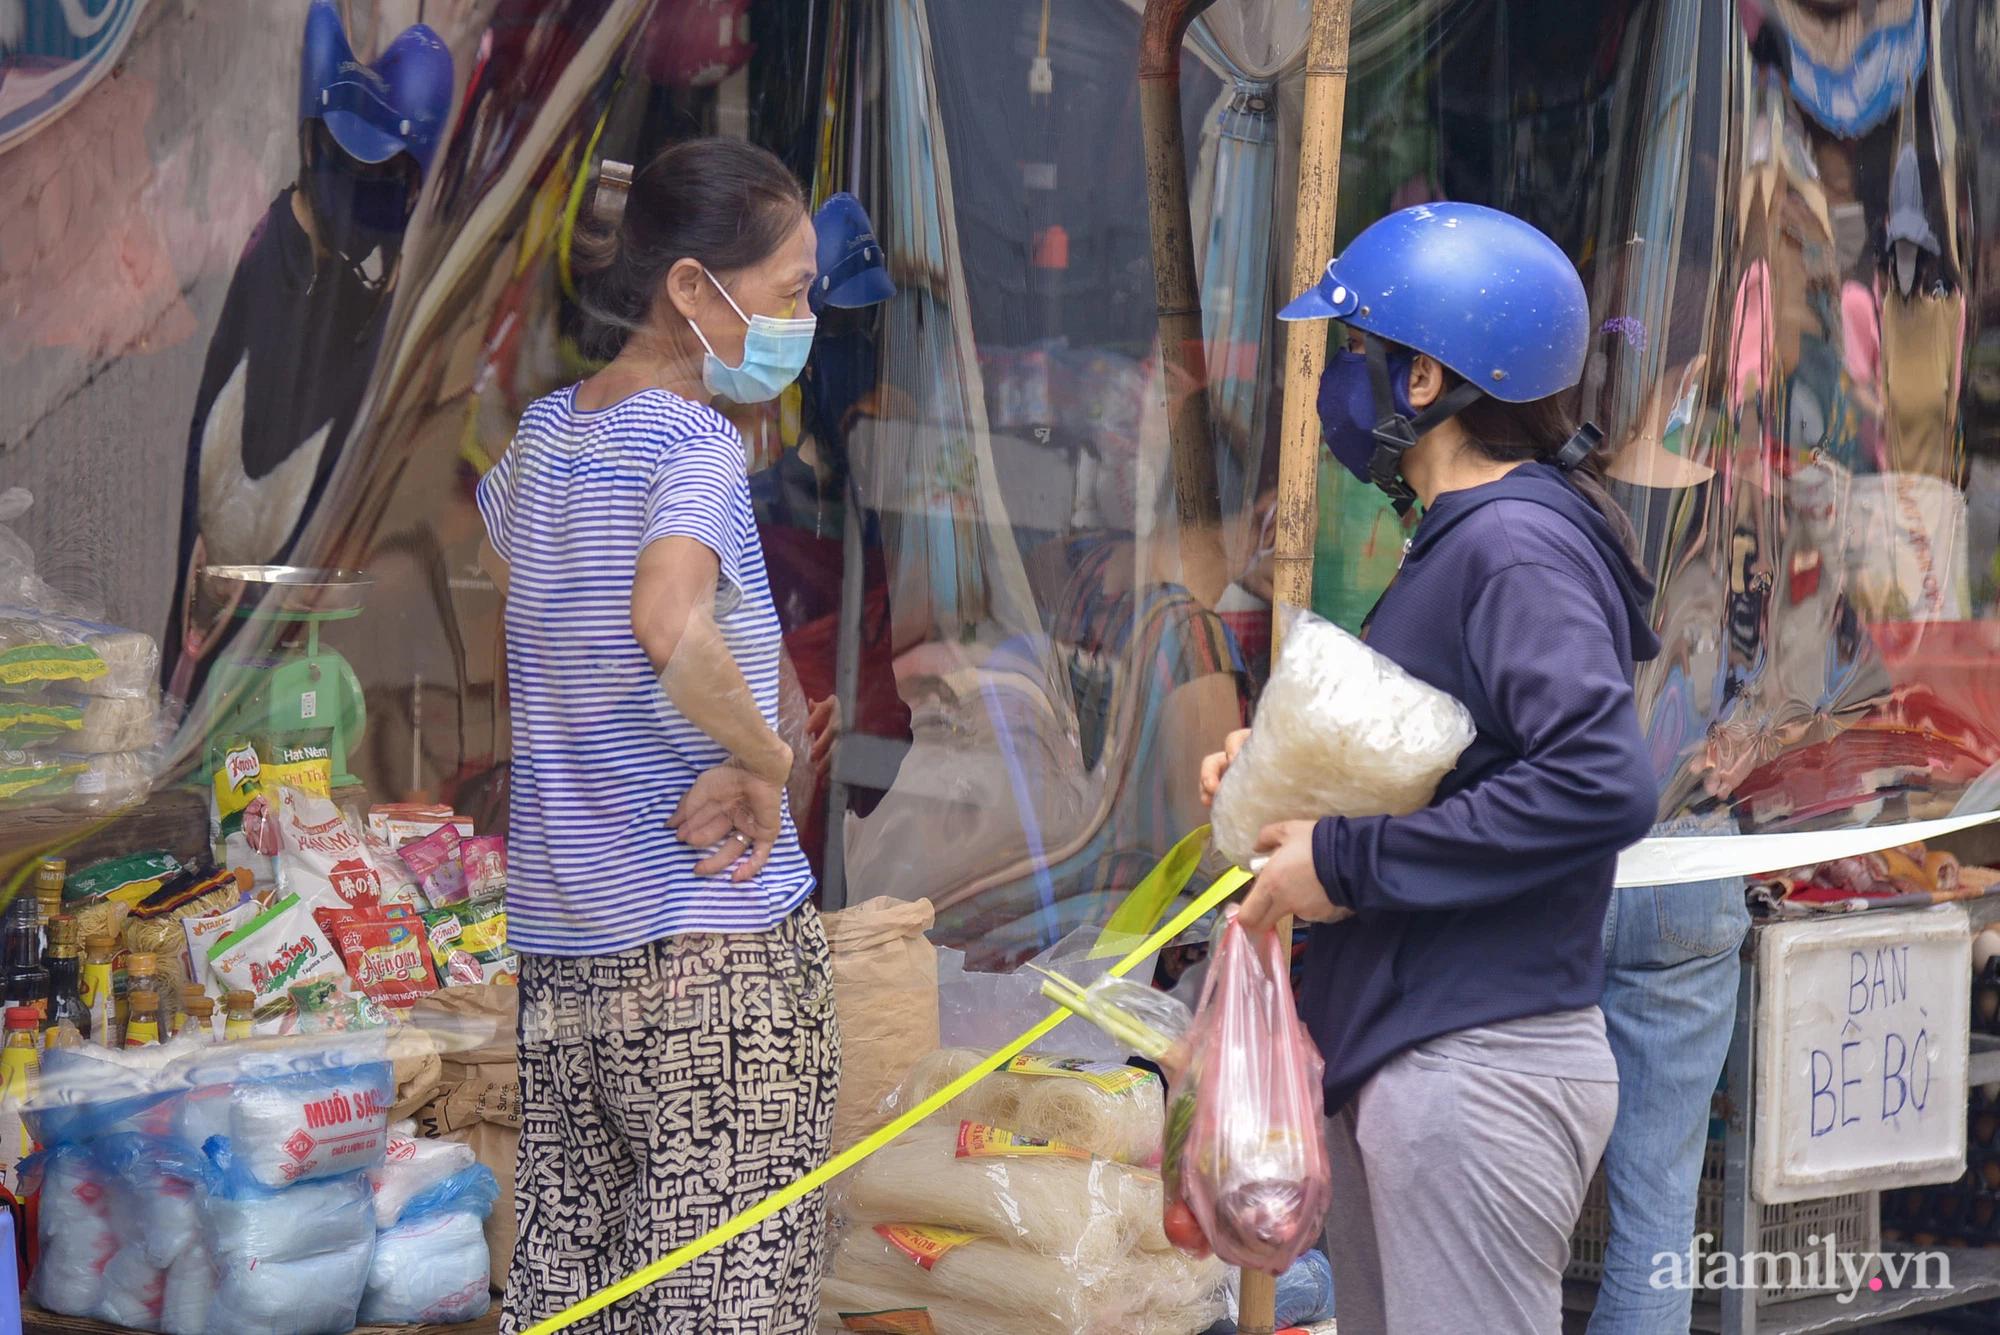
ở bên trong khu vực ngăn cách có sự xuất hiện của một người phụ nữ mặc áo sọc xanh